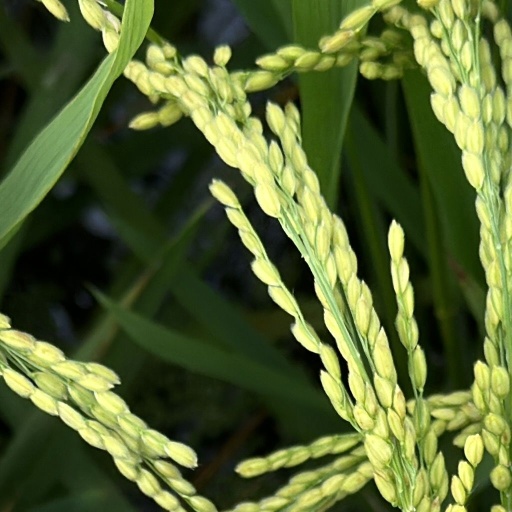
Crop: rice